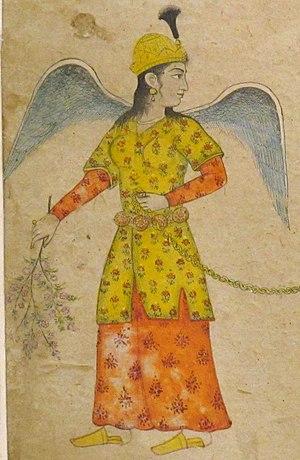
Pari (ou Peri) conduisant un animal composite d'inspiration persane. Peinture Rajput. XIXe siècle